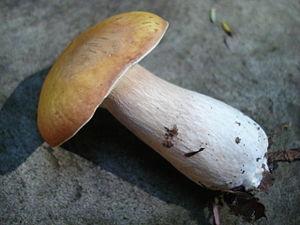
Cet article contient une liste des espèces de champignon du genre Boletus.
Boletus nobilissimus, de son nom vernaculaire Bolet noblissime, est un champignon basidiomycète comestible, du genre Boletus dans la famille des Boletaceae. Comme Boletus edulis en Europe, dont il a longtemps été considéré comme une variété, il est devenu une espèce à part entière lors des analyses phylogénétique dans un des clades du groupe des edulis sensu lato. Cette espèce n'a été découverte qu'une seule fois à partir dans un parc de l'Ouest de l'État de New York, mais l'espèce type de ce cèpe est plus couramment rencontrée des cèpes dans les forêts de feuillus du Minnesota, où il était généralement reconnu comme Boletus edulis américain. On le trouve en abondance dans les forêts de chêne ouvertes après de fortes pluies et un temps chaud 30° ou plus. Le goût premier de noisette en fait l'une des espèces les plus savoureux de cèpes.